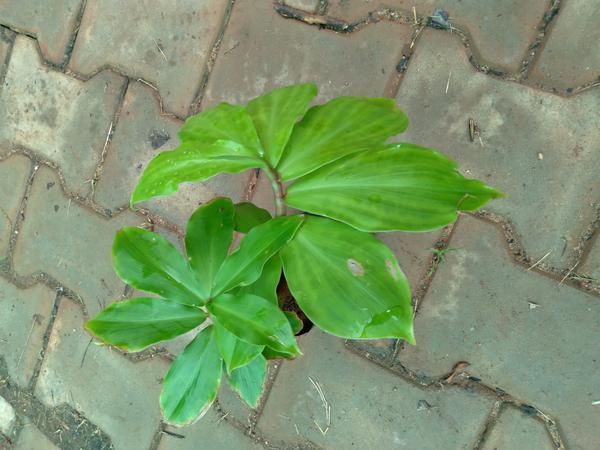
Plant: Insulin